Nizhny Novgorod Cableway

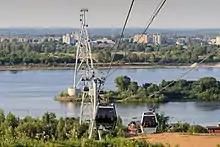
Public transport

Nizhny Novgorod Aerial Cableway is a 3,660-meter-long gondola lift cable car connecting the city of Nizhny Novgorod in Russia with the town of Bor.